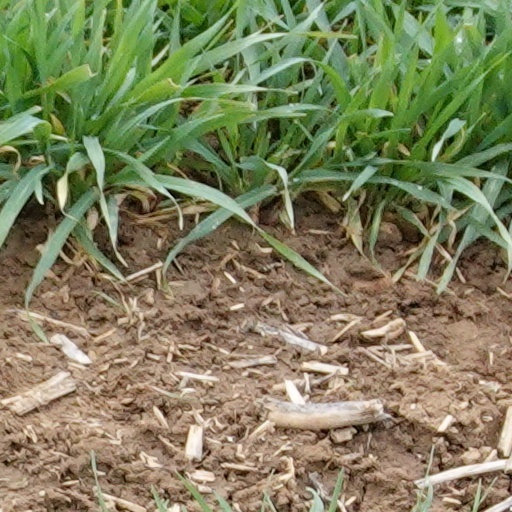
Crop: wheat